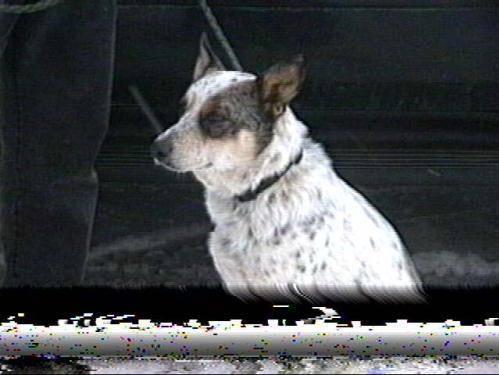
dog